Soldiers and Sailors Monument (Watertown, New York)

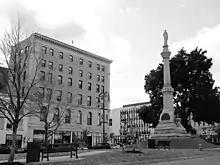
The monument in October 2018.

The Soldiers and Sailors Monument in Watertown, New York was erected in 1891 to commemorate local citizens who fought in the Civil War. The monument rests upon the former village green, which has been located there since 1805.